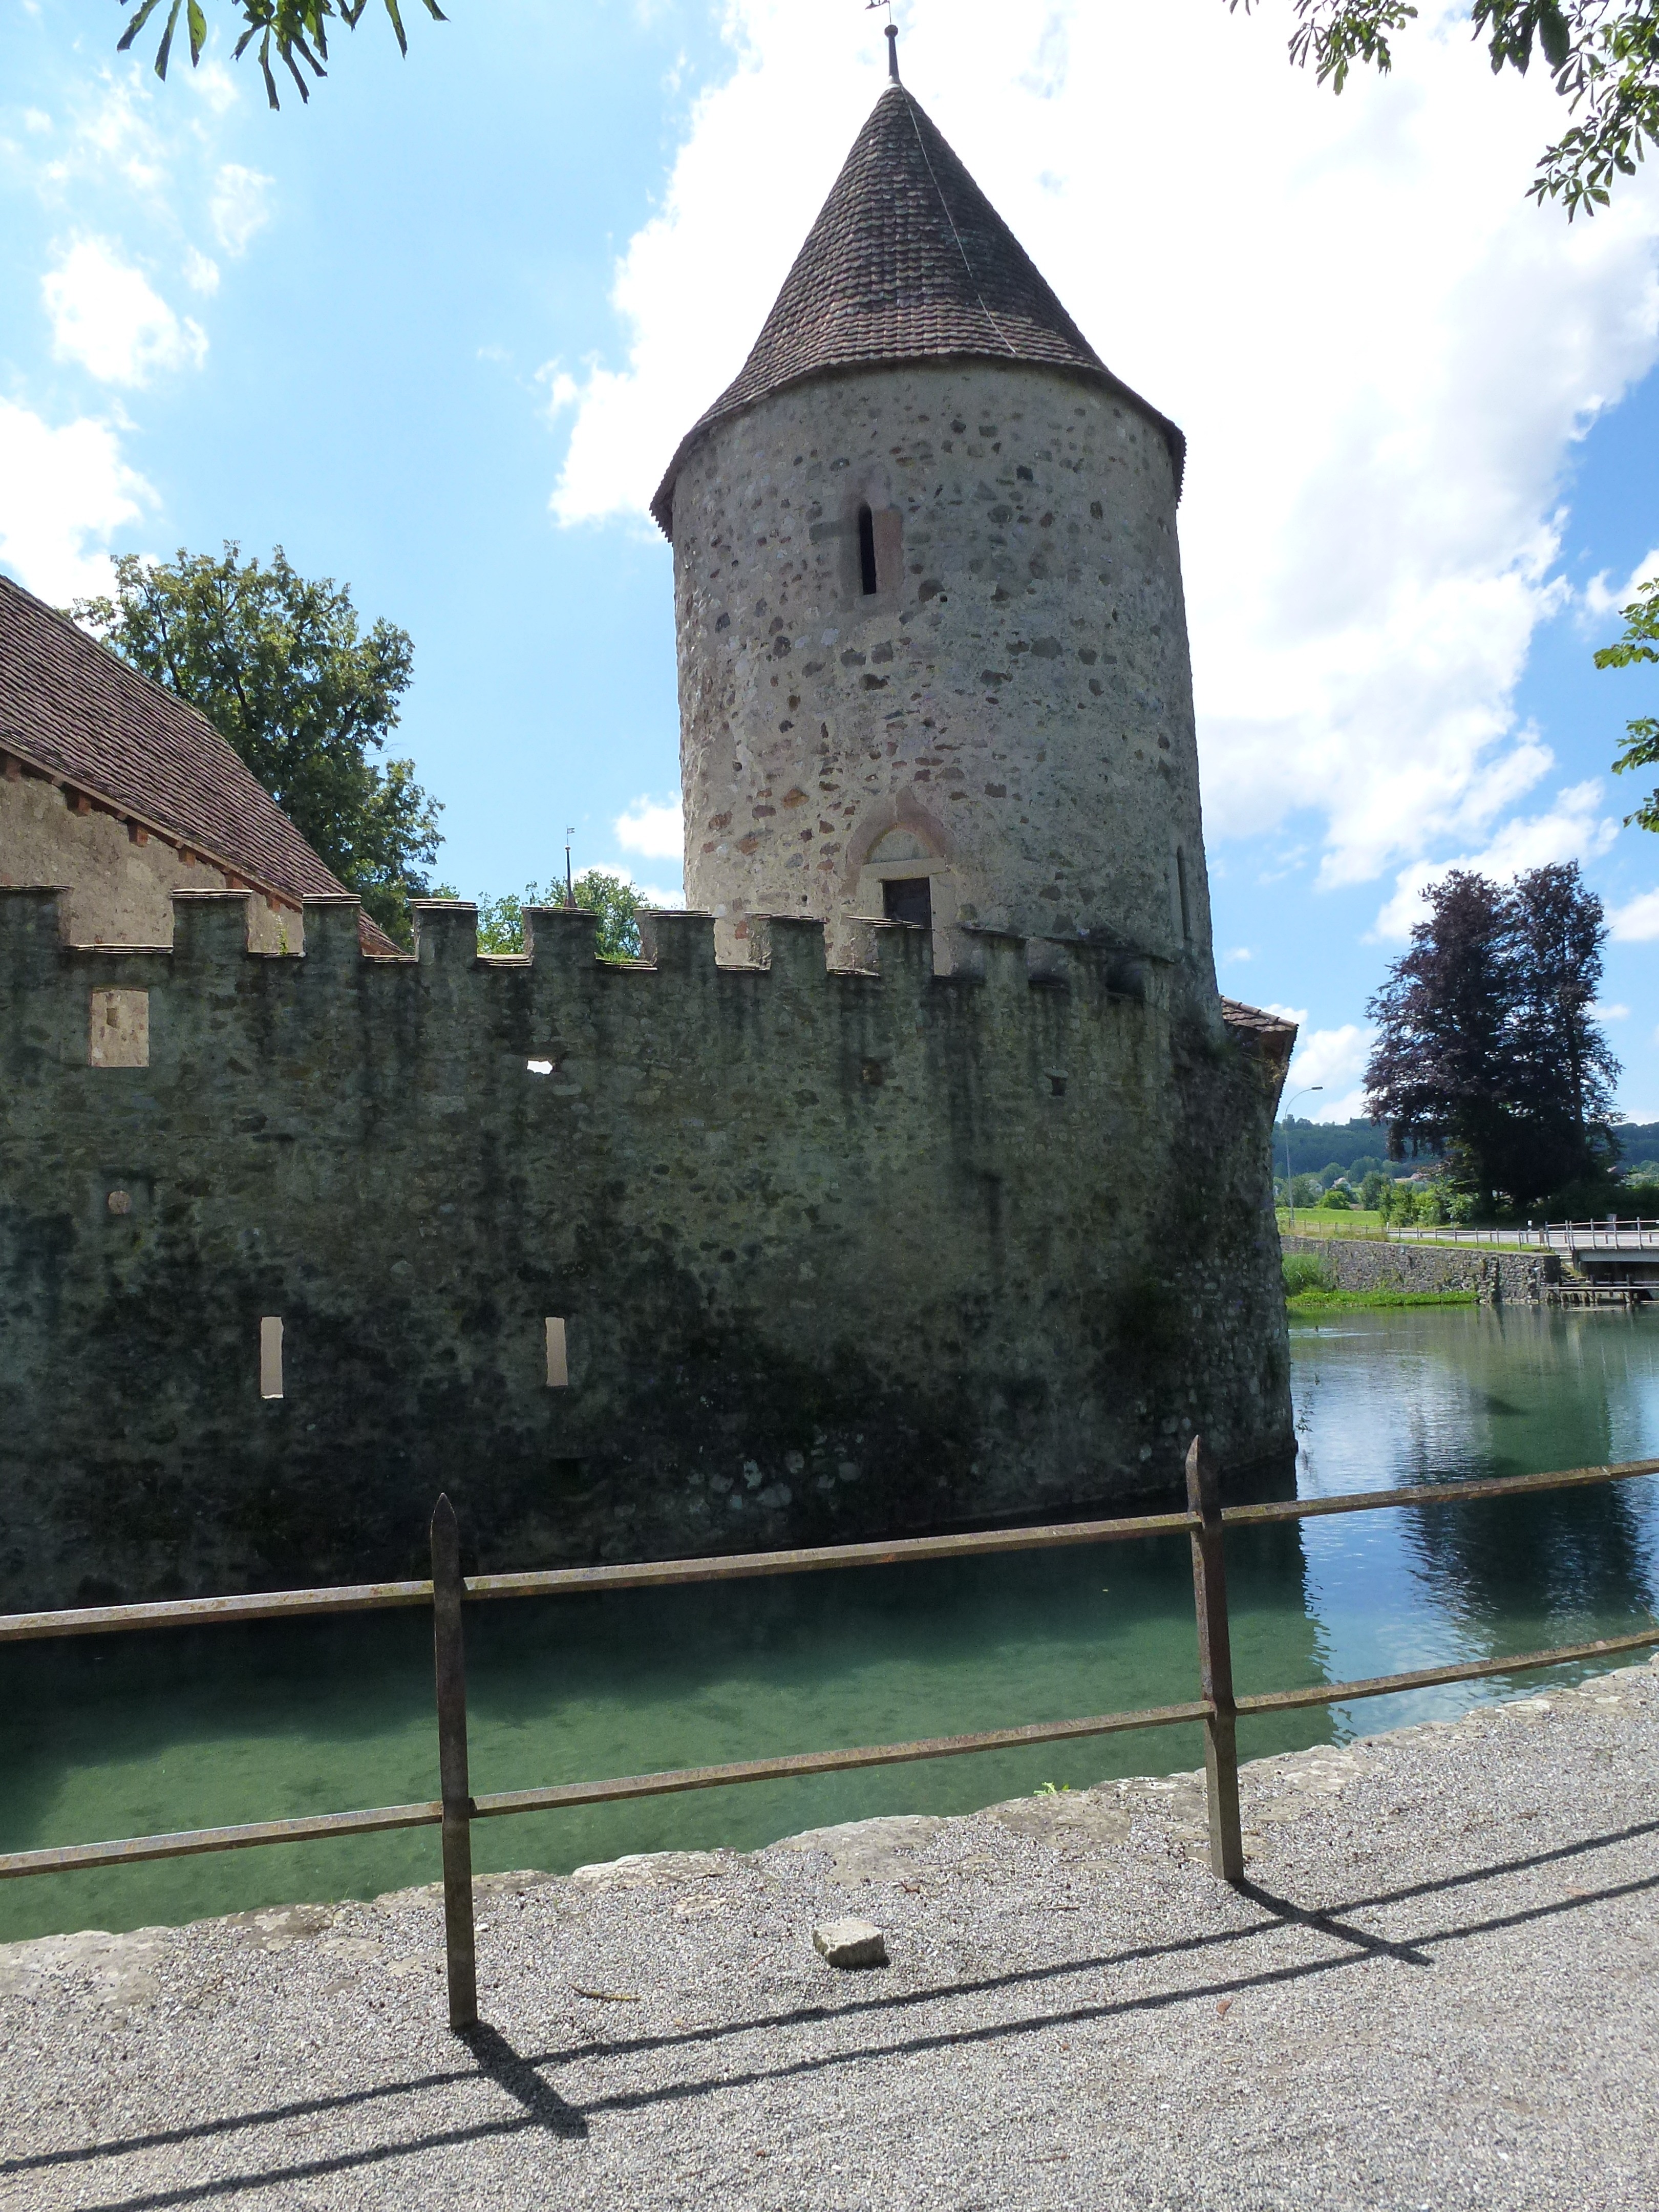
water, building, chateau, castle, place of worship, monastery, switzerland, estate, moat, moated castle, aargau, water castle, hallwyl